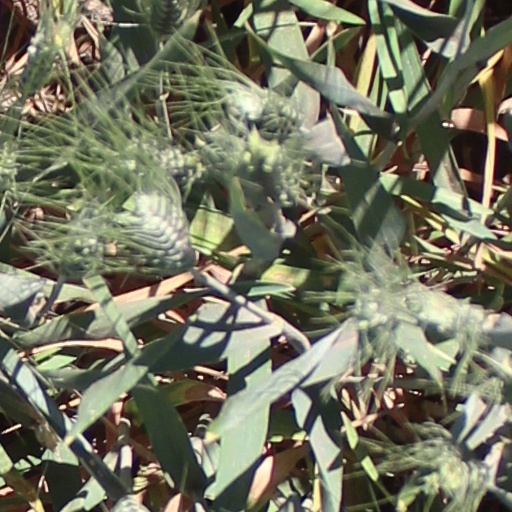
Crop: wheat